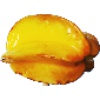
Label: Carambula 1